Police Cadet '85

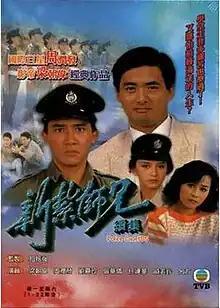
Poster

Police Cadet '85 is a 1985 TVB police drama TV series starring Tony Leung as male lead and Margie Tsang as female lead with Carina Lau, Chow Yun-fat, Jaime Chik, and Simon Yam in supporting roles. This is the 1st sequel and 2nd series in the Police Cadet trilogy.